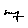
Label: 7